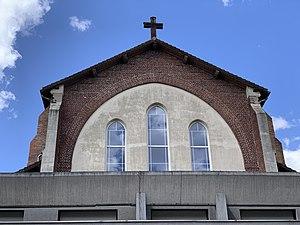
Détail de l'église Saint-Maurice de la Boissière, Seine-Saint-Denis.
L'église Saint-Maurice de la Boissière est une église de Montreuil, située 59 rue Édouard-Branly, à l'angle de la rue Jules-Verne.